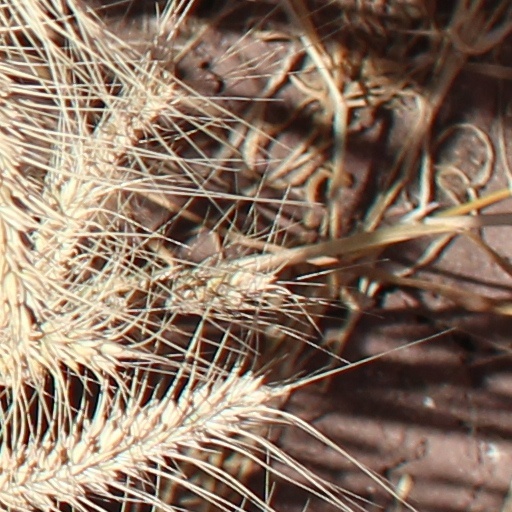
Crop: wheat